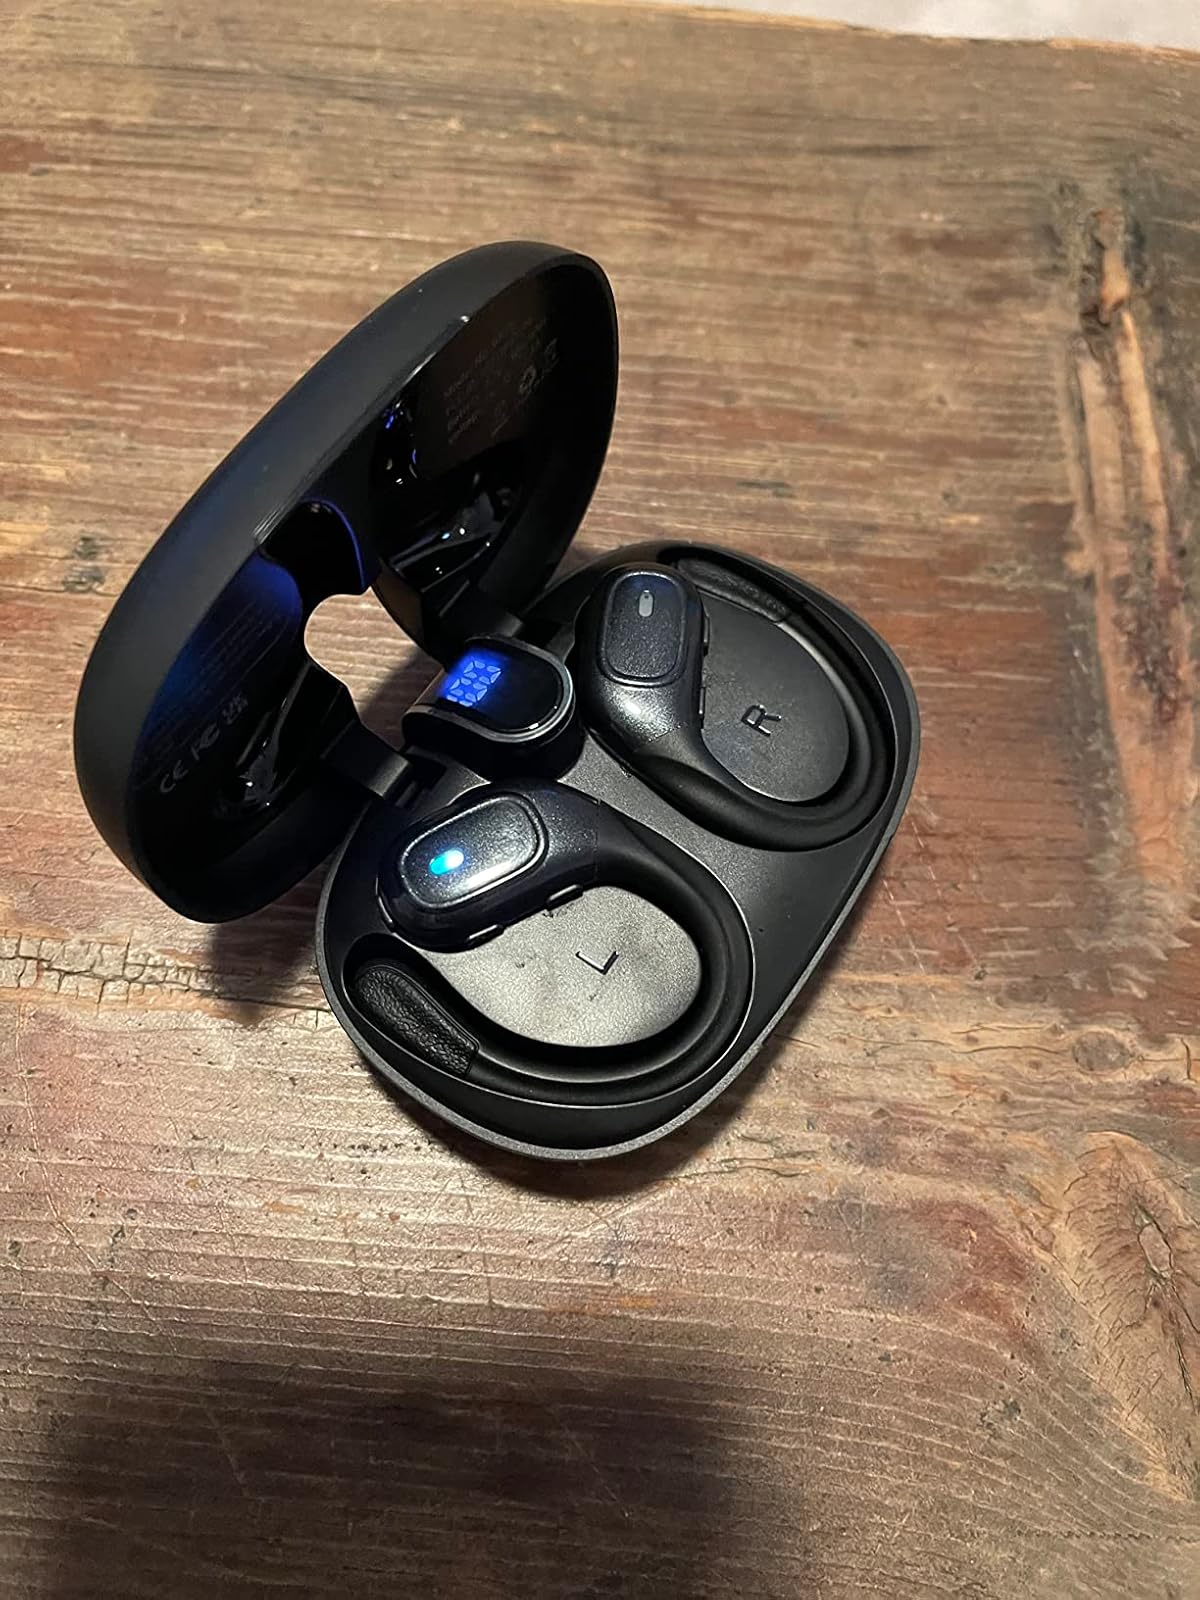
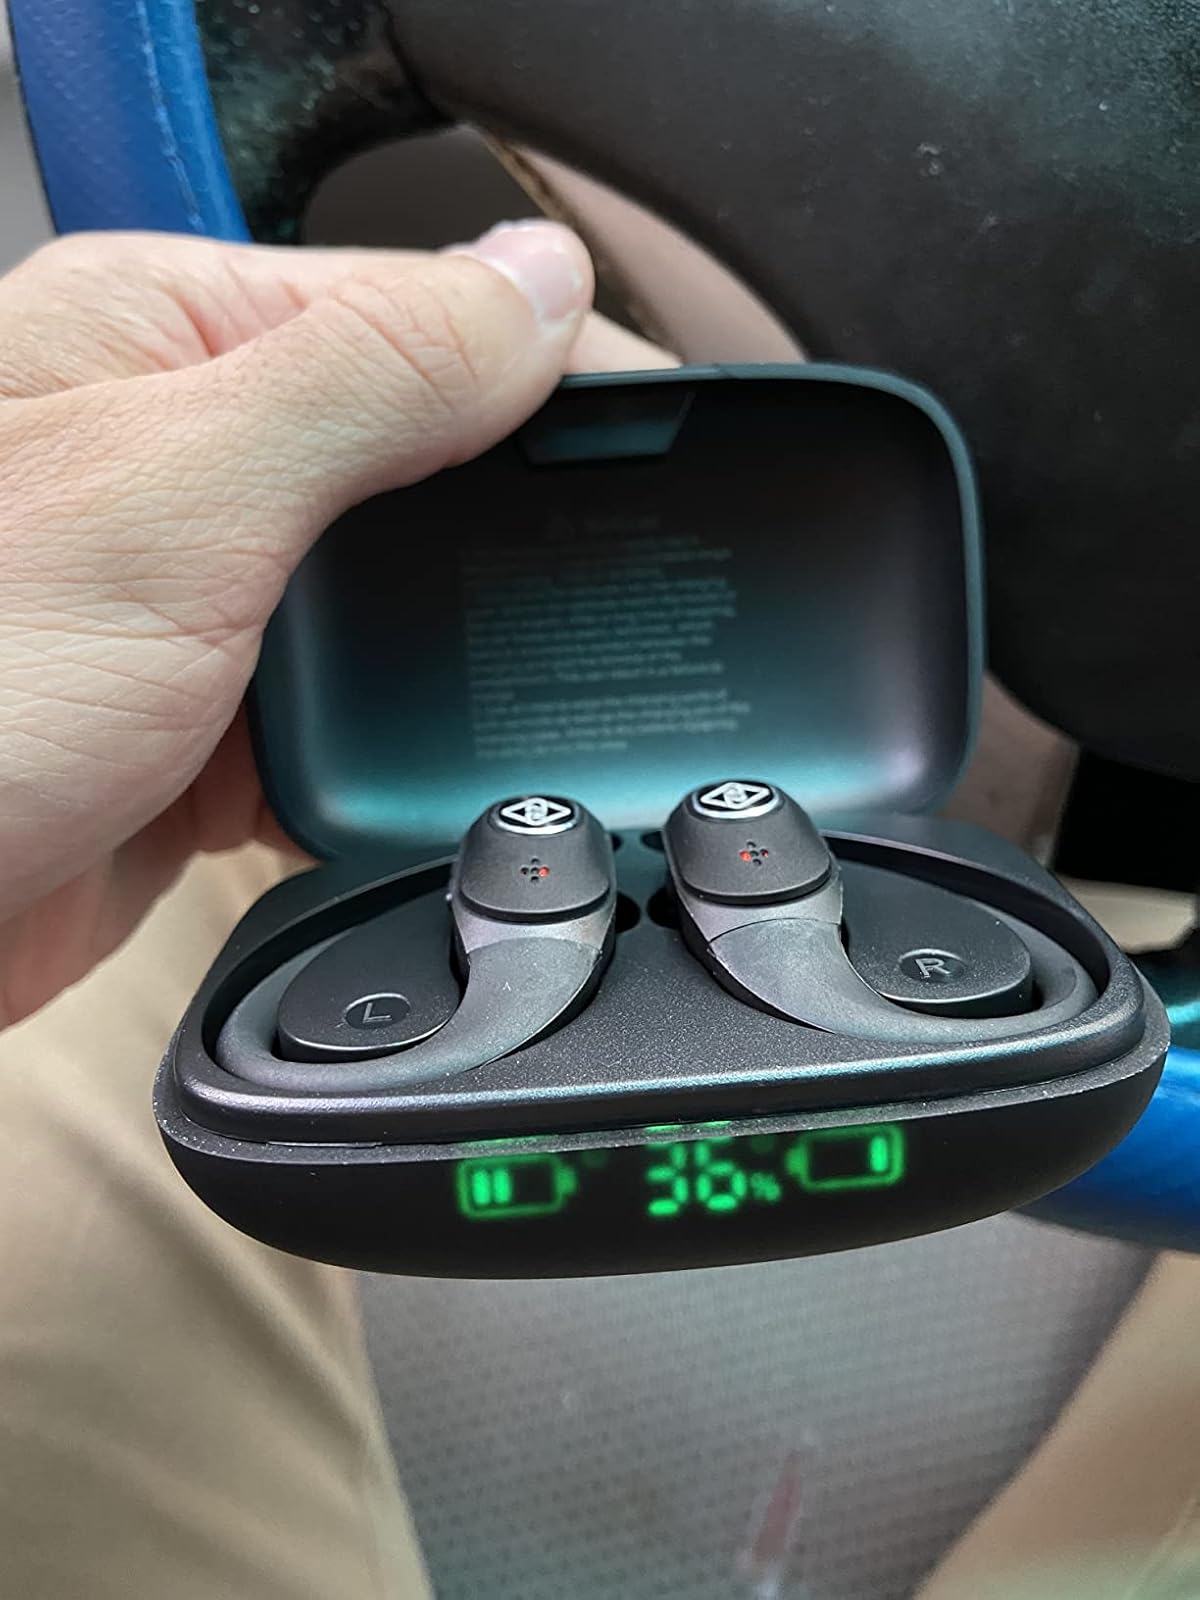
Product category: earbuds
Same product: no